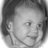
Emotion: happy